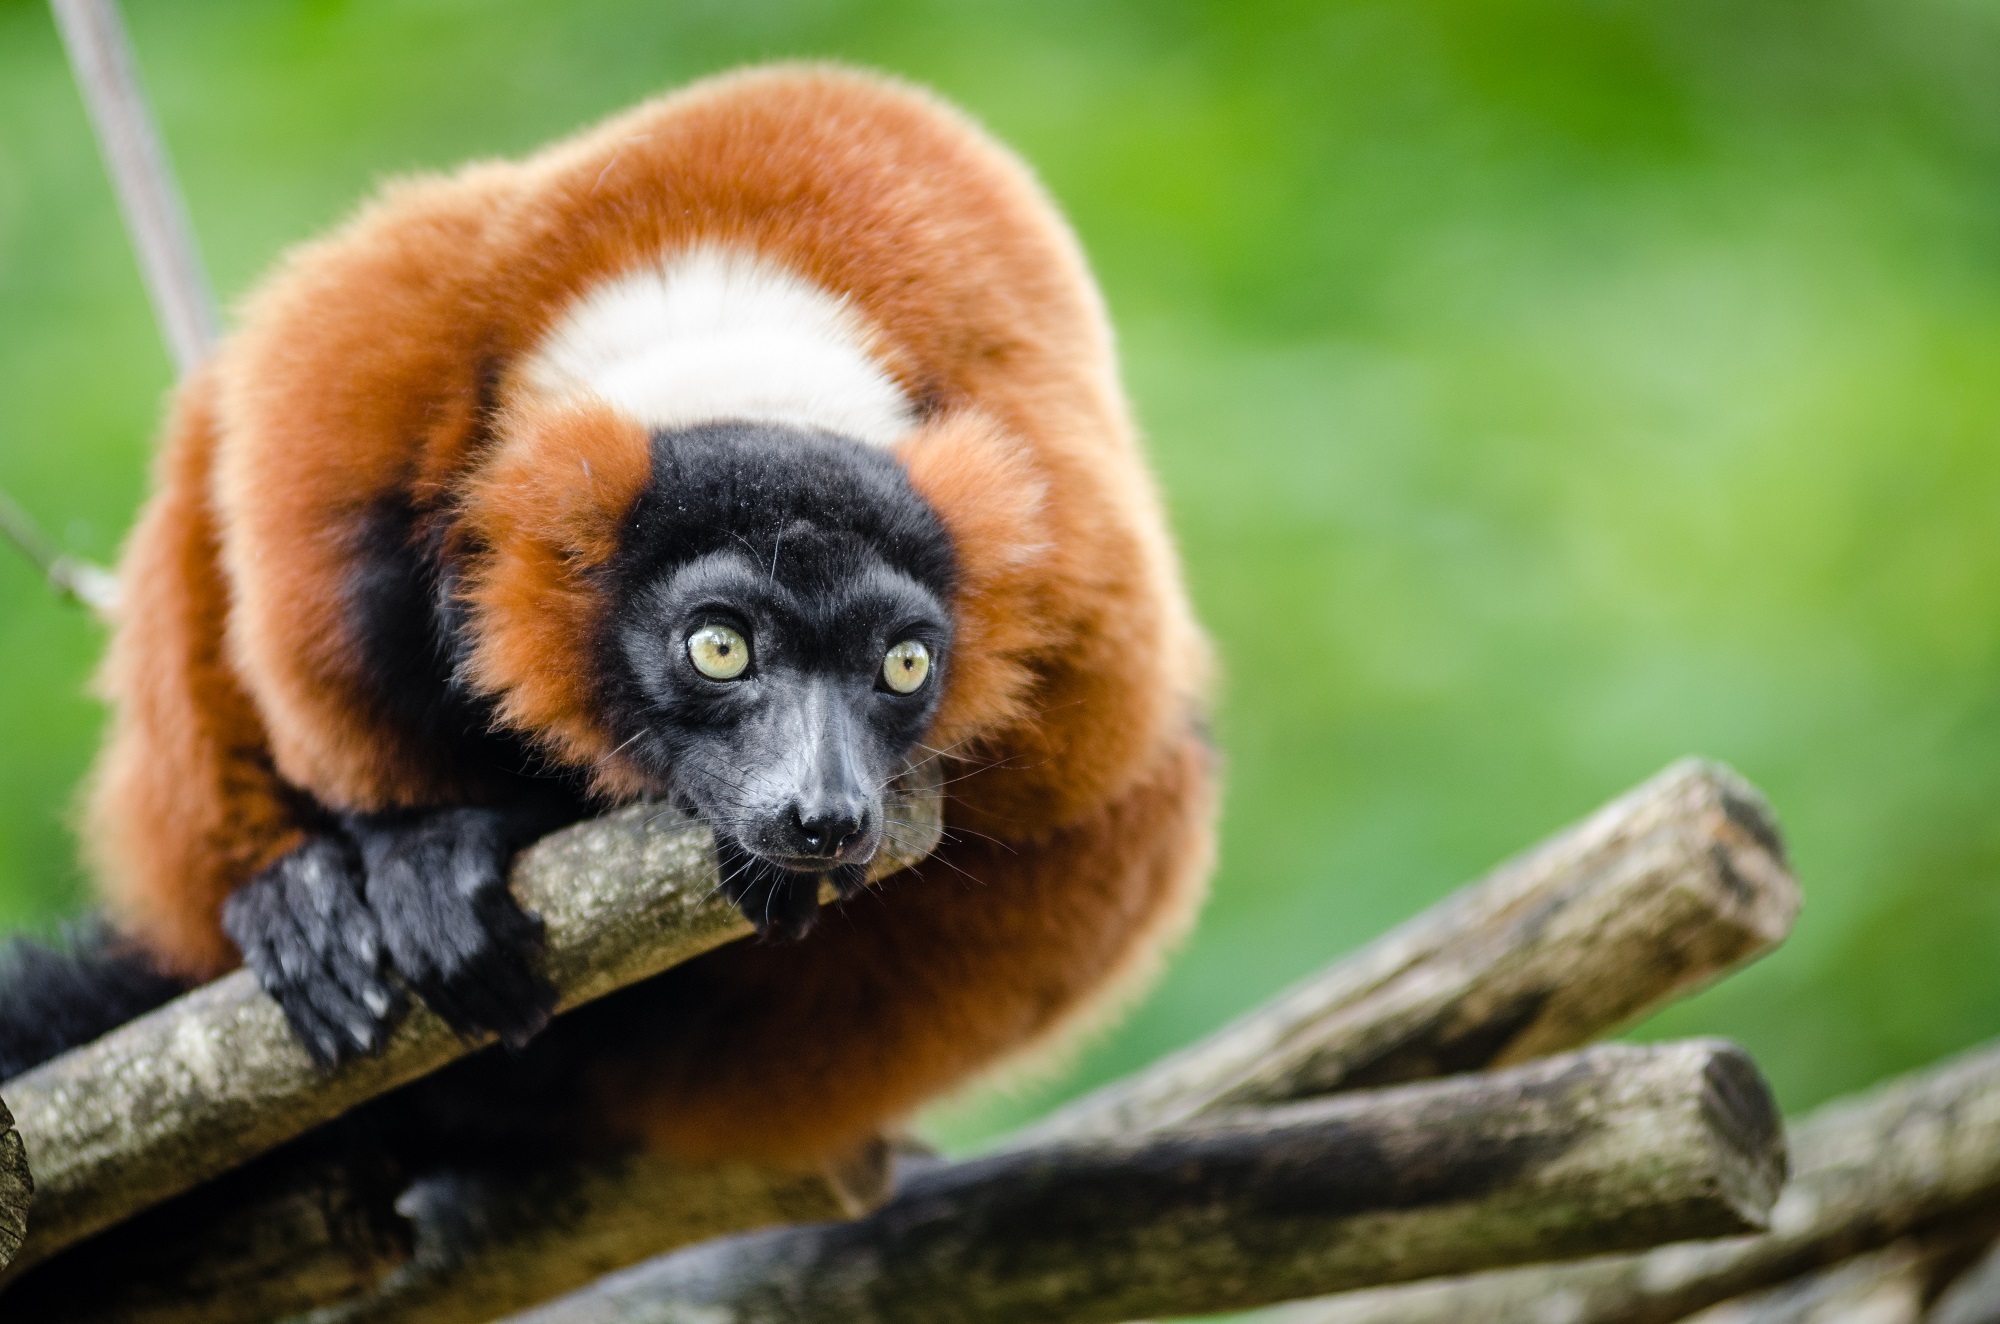
nature, looking, wildlife, fur, portrait, mammal, fauna, primate, rainforest, gibbon, madagascar, vertebrate, exotic, lemur, perched, red ruffed lemur, new world monkey